Eramosa River

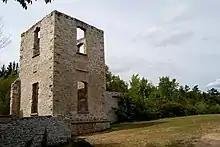
Ruins of the Rockwood Harris Woolen Mills

John Harris settled in the Rockwood area in 1821 and constructed the first mill on the Eramosa River. Harris and other settlers made use of stone quarried from the banks of the river to build dozens of mills, including the Rockwood Woolen Mills in 1867. Built from wood, the first woolen mill was destroyed in 1880 and rebuilt as a stone building in 1884. The mill eventually transitioned to steam power and then electricity before it closed in 1925. As early as the 19th century the Eramosa River was used as a garbage disposal site. A landfill on Guelph's York Road was operated on the banks of the Eramosa until it was closed in the early 1960s, when it was covered with soil and transformed into an urban park.